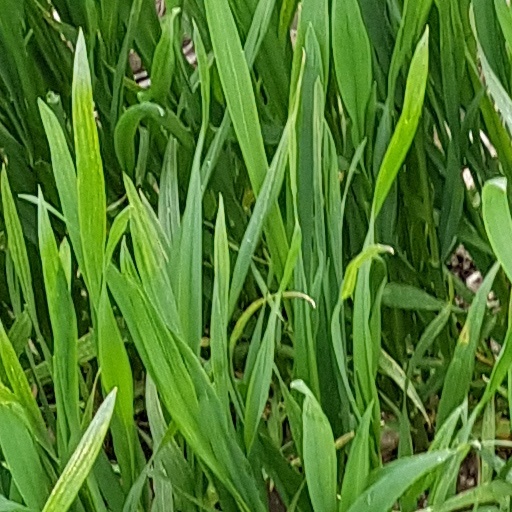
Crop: wheat